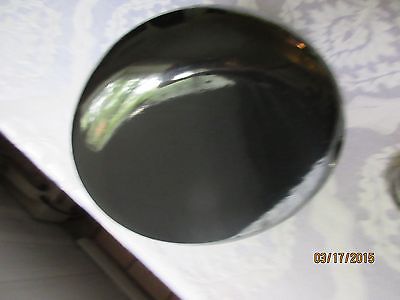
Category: kettle